Daniel Blanco (Venezuelan footballer)

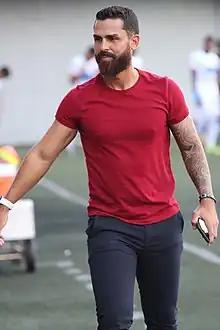
Blanco in 2021

Daniel Alejandro Blanco Aparicio (born 25 May 1990) is a Venezuelan football manager and former player who played as a midfielder.